Graham Stack (footballer)

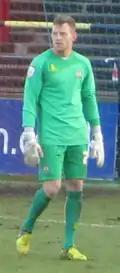
Stack playing for Barnet in 2013

Stack had trials with Preston North End and Watford in the 2012–13 pre-season. On 23 August 2012 he signed for League Two club Barnet. He was sent off in a 2–1 defeat against Fleetwood Town on 29 September. He was eventually handed the captaincy in the absence of both Edgar Davids and Barry Fuller (who was vice-captain). After a string of excellent performances, in January 2013, he was given a three-year contract extension until June 2016. He saved a 94th minute penalty in the last ever game at Underhill Stadium, a 1–0 win against Wycombe Wanderers on 20 April 2013. Stack started the game against Northampton in the final game of the season, which they went on to lose 2–0, thus relegating Barnet to the Conference. In the 2013–14 season, Stack became team captain after Edgar Davids' resignation. Stack won promotion with the Bees by winning the Conference title of 2014–15 with the bees. He lost his place to Jamie Stephens in the 2015–16 season, and left the club in July 2016 despite being offered a new deal.